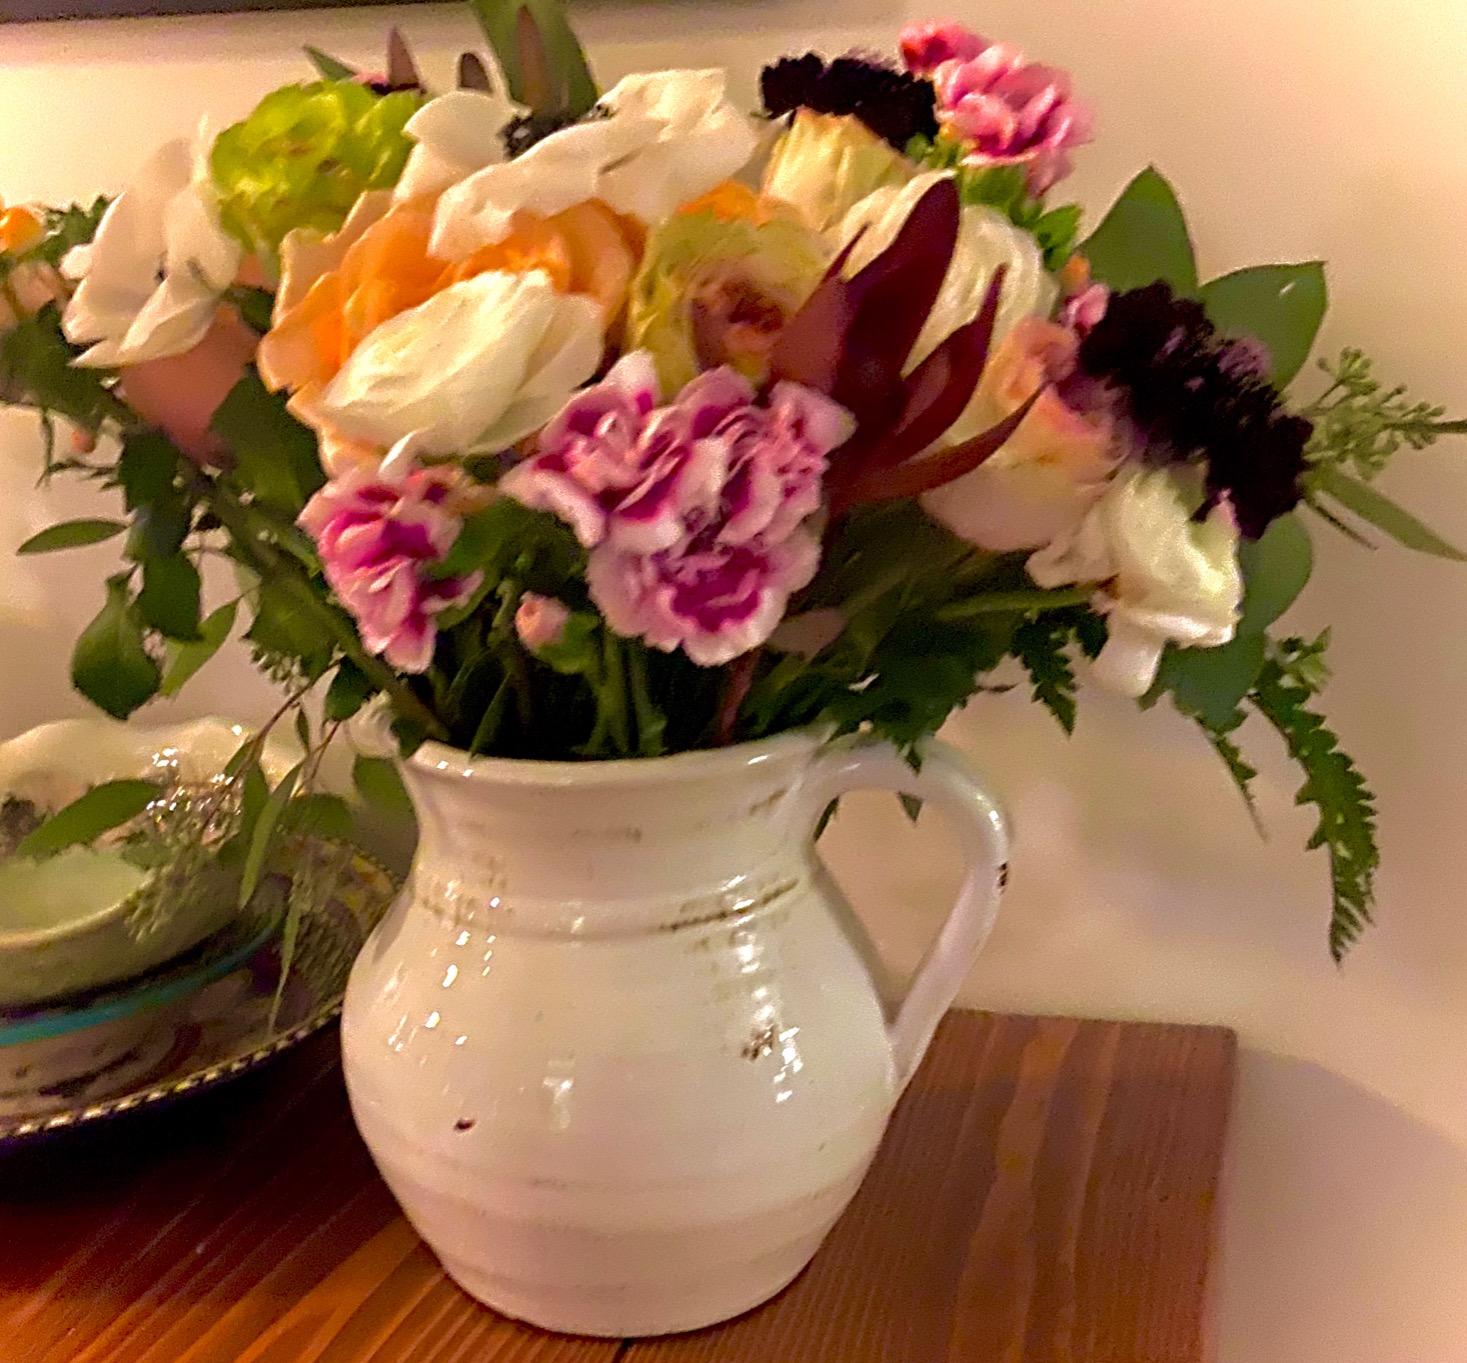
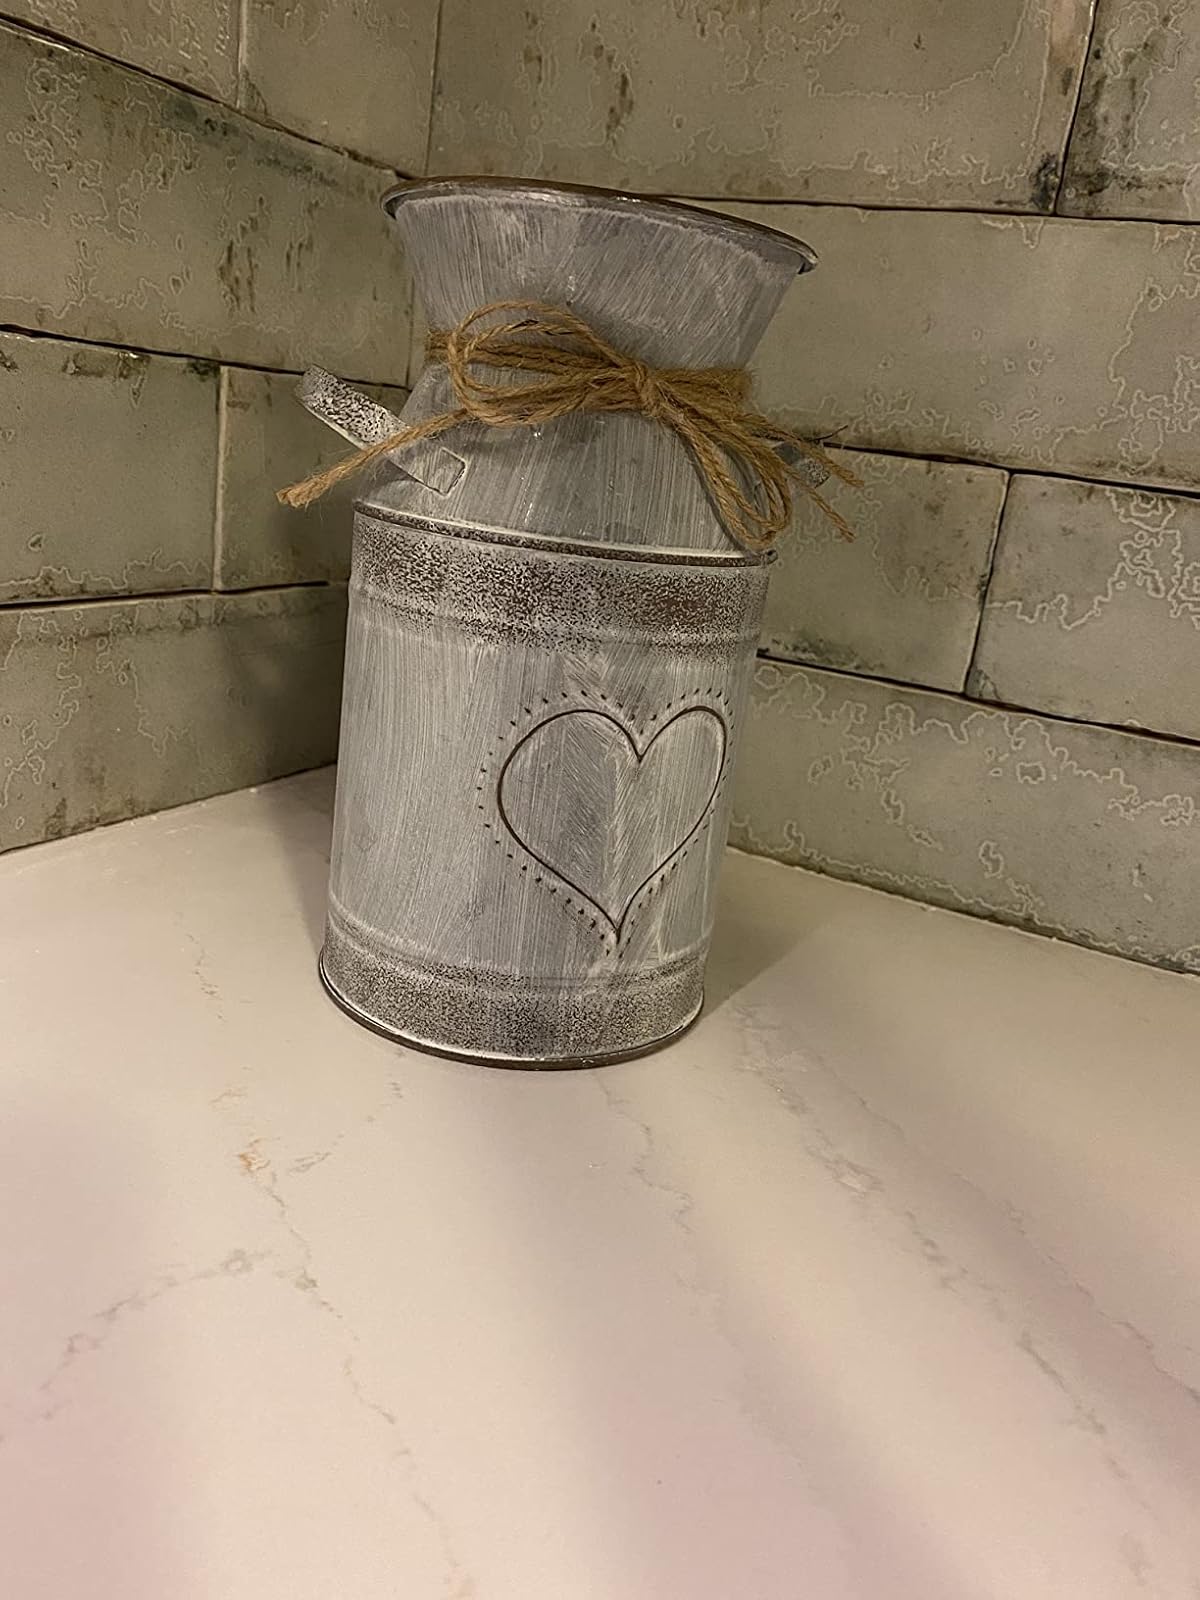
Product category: vase
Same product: no